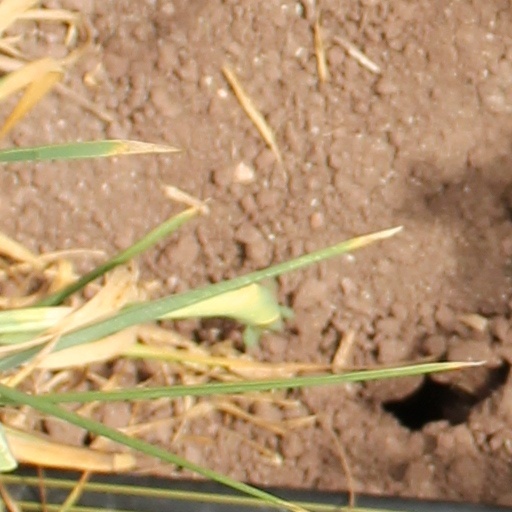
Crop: wheat